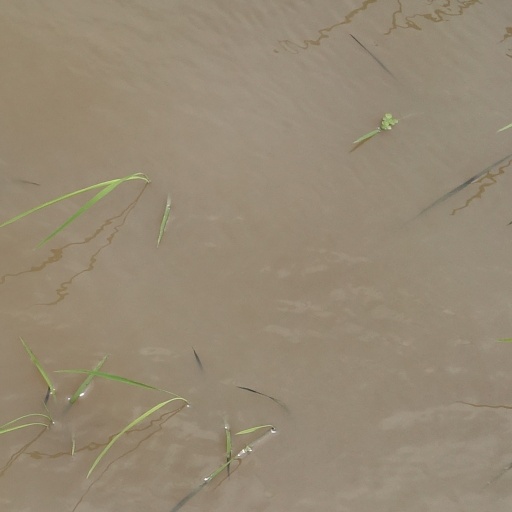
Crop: rice